Sport Flight Talon

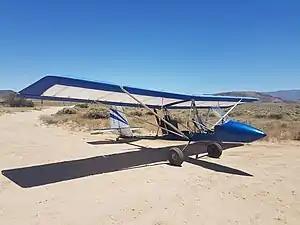
Talon XP

The Sport Flight Talon is a high-wing, pusher configuration single-engine, conventional landing gear homebuilt aircraft or ultralight aircraft, that was produced by Sport Flight Aviation of Sandy, Oregon in kit form for amateur construction.